Mountains of Azerbaijan

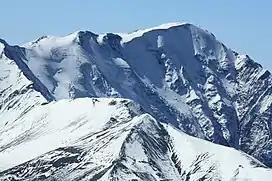
Bazarduzu (Azerbaijani "Bazardüzü") - is the highest mountain in Azerbaijan (4466 m)

The highest peak of the Greater Caucasus, Mount Bazarduzu, is the highest mountain in Azerbaijan. It lies on the borders between Azerbaijan and Russia. The rocks of Mount Bazarduzu are formed of shale porphyries. Ice fields that consist of glaciers from Ice Age on the mountain are the biggest glaciers in the Eastern Caucasus.